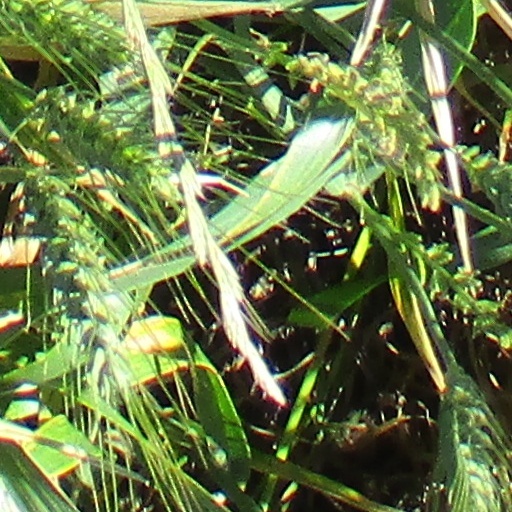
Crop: wheat